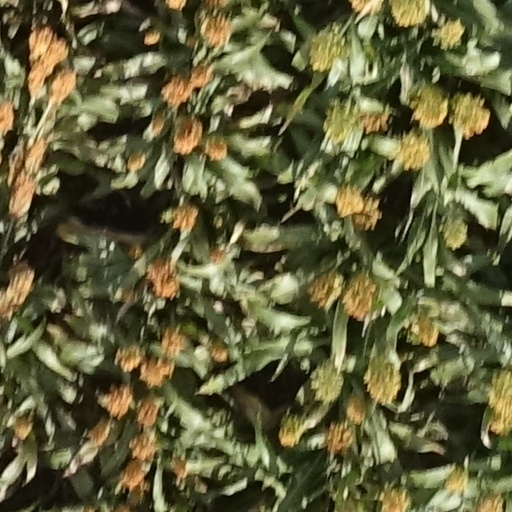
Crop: sorghum